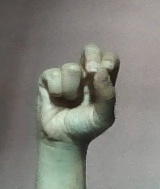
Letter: gaaf